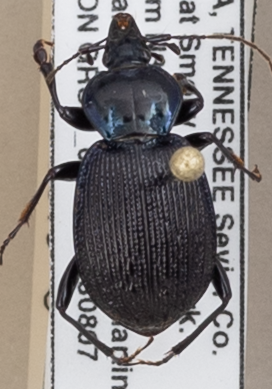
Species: Sphaeroderus stenostomus lecontei
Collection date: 2018-08-07
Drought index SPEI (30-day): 1.69
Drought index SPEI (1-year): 0.88
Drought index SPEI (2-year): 0.17